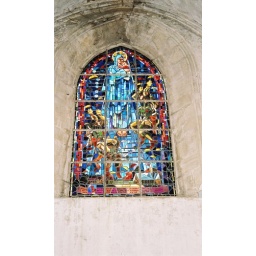
Stained glass window in church in Ste. Mare Eglise.